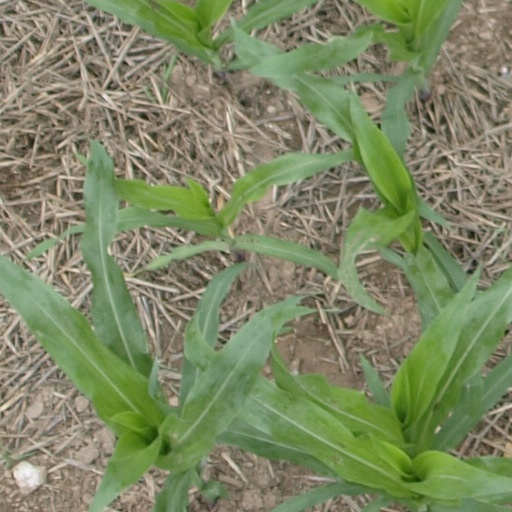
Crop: maize; corn